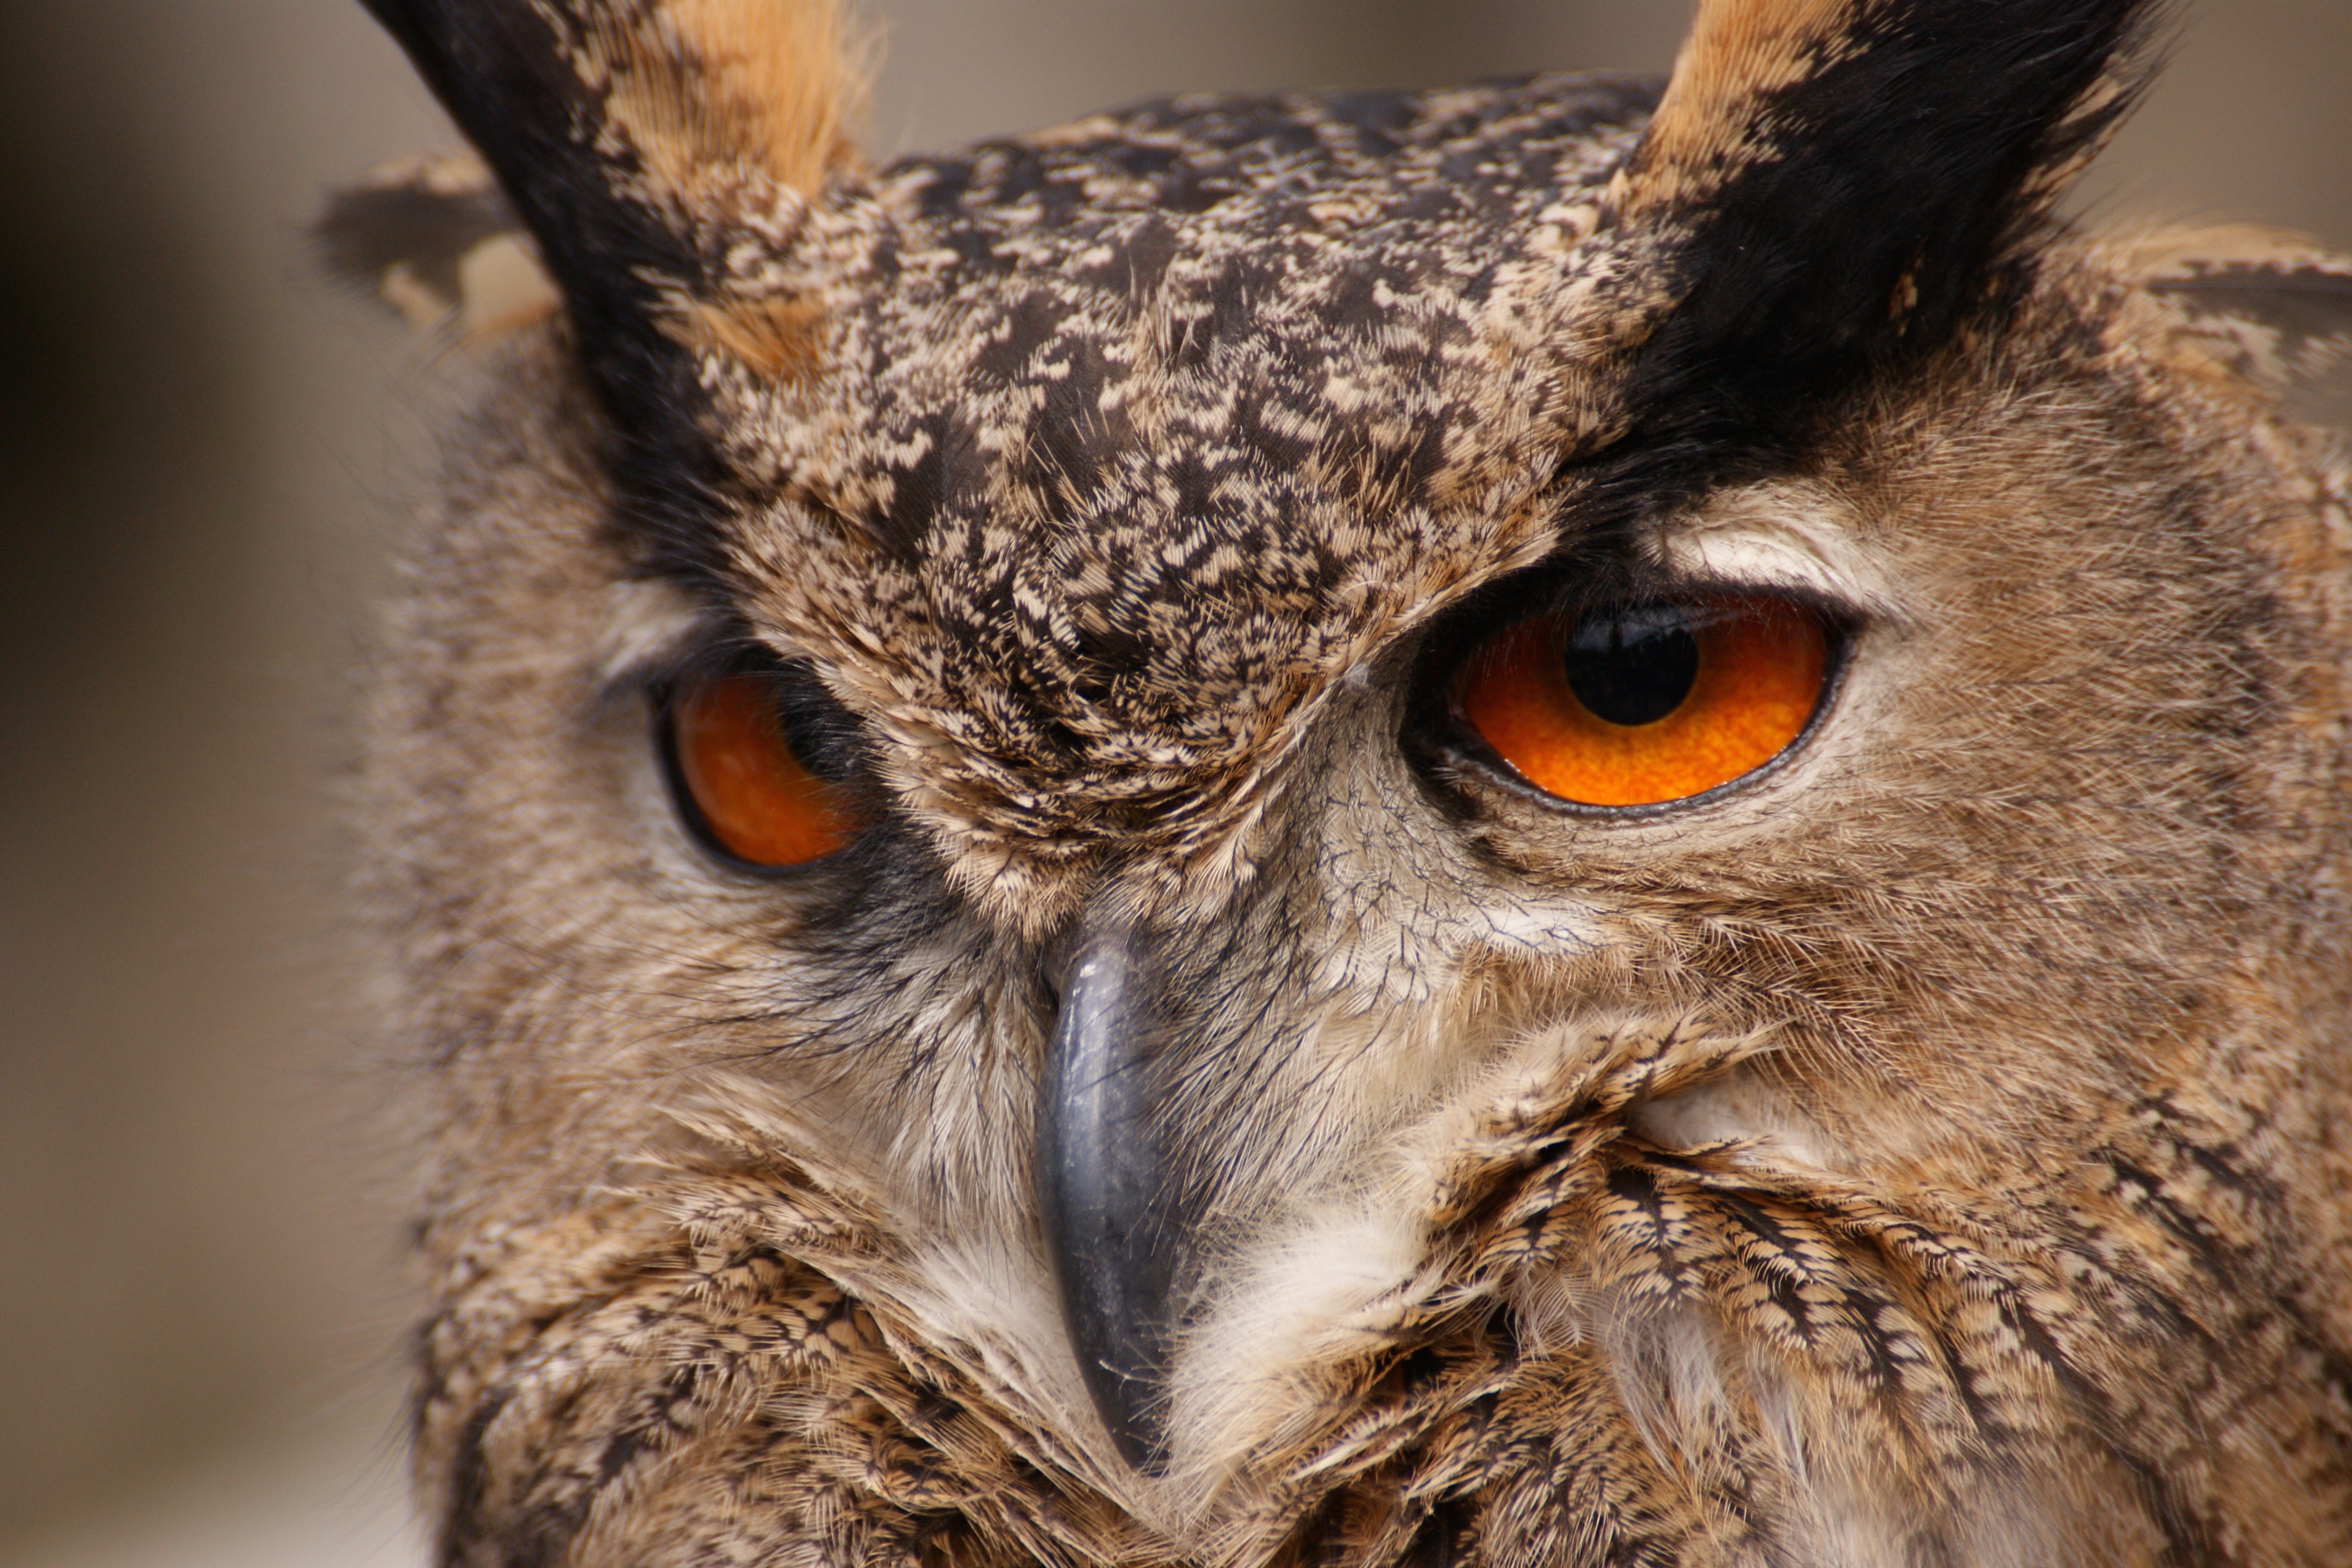
nature, bird, wing, animal, wildlife, beak, close, owl, feather, fauna, raptor, plumage, bird of prey, close up, eye, vertebrate, bill, nocturnal, spring dress, falconry, eagle owl, great grey owl, bird portrait, tawny owl